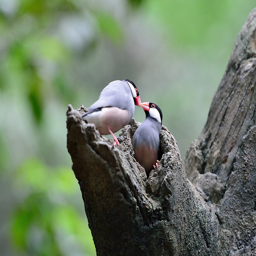
two little bird on a tree touching beaks
a bird and another bird on a tree
Two birds sitting on a tree branch with their beaks kissing
Two birds kiss outside a hold they made in a tree branch
A pair of birds perched on a tree kissing